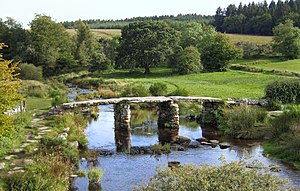
Postbridge
Broen i Postbridge.
Postbridge er en lille landsby der ligger i hjertet af Dartmoor i det engelske county Devon. Den ligger på vejen B3212 mellem Princetown og Moretonhampstead.